History of the Chouf region

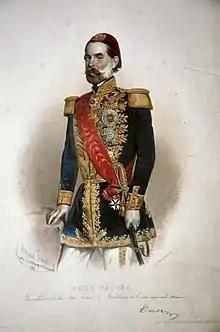
Omar Pasha – Lithograph

x farmer of Beirut, agreed to the appointment and declined a bounty on al-Jazzar by Abu al-Dhahab (al-Jazzar was wanted by the Mamluk strongmen of Ottoman Egypt). However, al-Jazzar soon began acting independently after organizing the fortifications of Beirut, and Emir Yusuf appealed to Sheikh Zahir through Emir Mansur's liaising to request Russian bombardment of Beirut and oust al-Jazzar. Sheikh Zahir and the Russians acceded to Emir Yusuf's request after a large bribe was paid to them. After a four-month siege, al-Jazzar withdrew from Beirut in 1772, and Emir Yusuf penalized his Yazbaki allies, sheikhs Abd al-Salam Imad and Husayn Talhuq to compensate for the bribe he paid to the Russians. The following year, Emir Yusuf's brother, Emir Sayyid-Ahmad, took control of Qabb Ilyas and robbed a group of Damascene merchants passing through the village. Emir Yusuf subsequently captured Qabb Ilyas from his brother, and was transferred the tax farm for the Beqaa Valley by the governor of Damascus, Muhammad Pasha al-Azm.